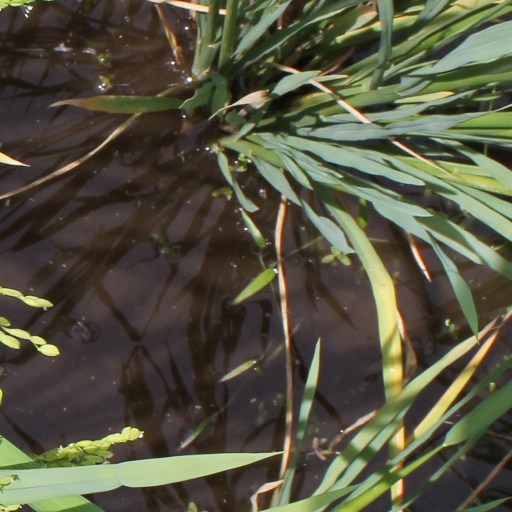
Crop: rice